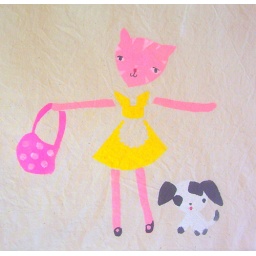
printed onto big tote bags using my stencils...I love cats in dresses!!